American historic carpentry

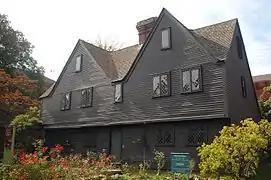
John Ward House (Salem, Massachusetts) is a First Period house is Medieval in styling. Some of the oldest houses in America have jettying of the second floor, a feature mimicked by the Garrison style of houses. Note the "swept valley" roof shingles, a historic method of shingling valleys without flashing or underlayment, and the split (riven) clapboards.

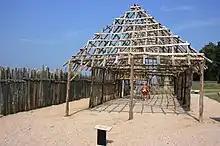
A reconstruction at Historic Jamestowne with post in ground construction and "crotched posts" inside the palisade wall of Fort James. Attribution: I, Rolfmueller

Timber framing, historically called a "braced frame", was the most common method of building wooden buildings in America from the 17th-century European settlements until the early 20th century when timber framing was replaced by balloon framing and then platform framing in houses and what was called plank or "joist" framing in barns. The framing in barns is usually visible, but in houses is usually covered with the siding material on the outside and plaster or drywall on the inside. Variations of timber framing are described based on their nature at the foundation, sill plate, wall, wall plate, and roof.